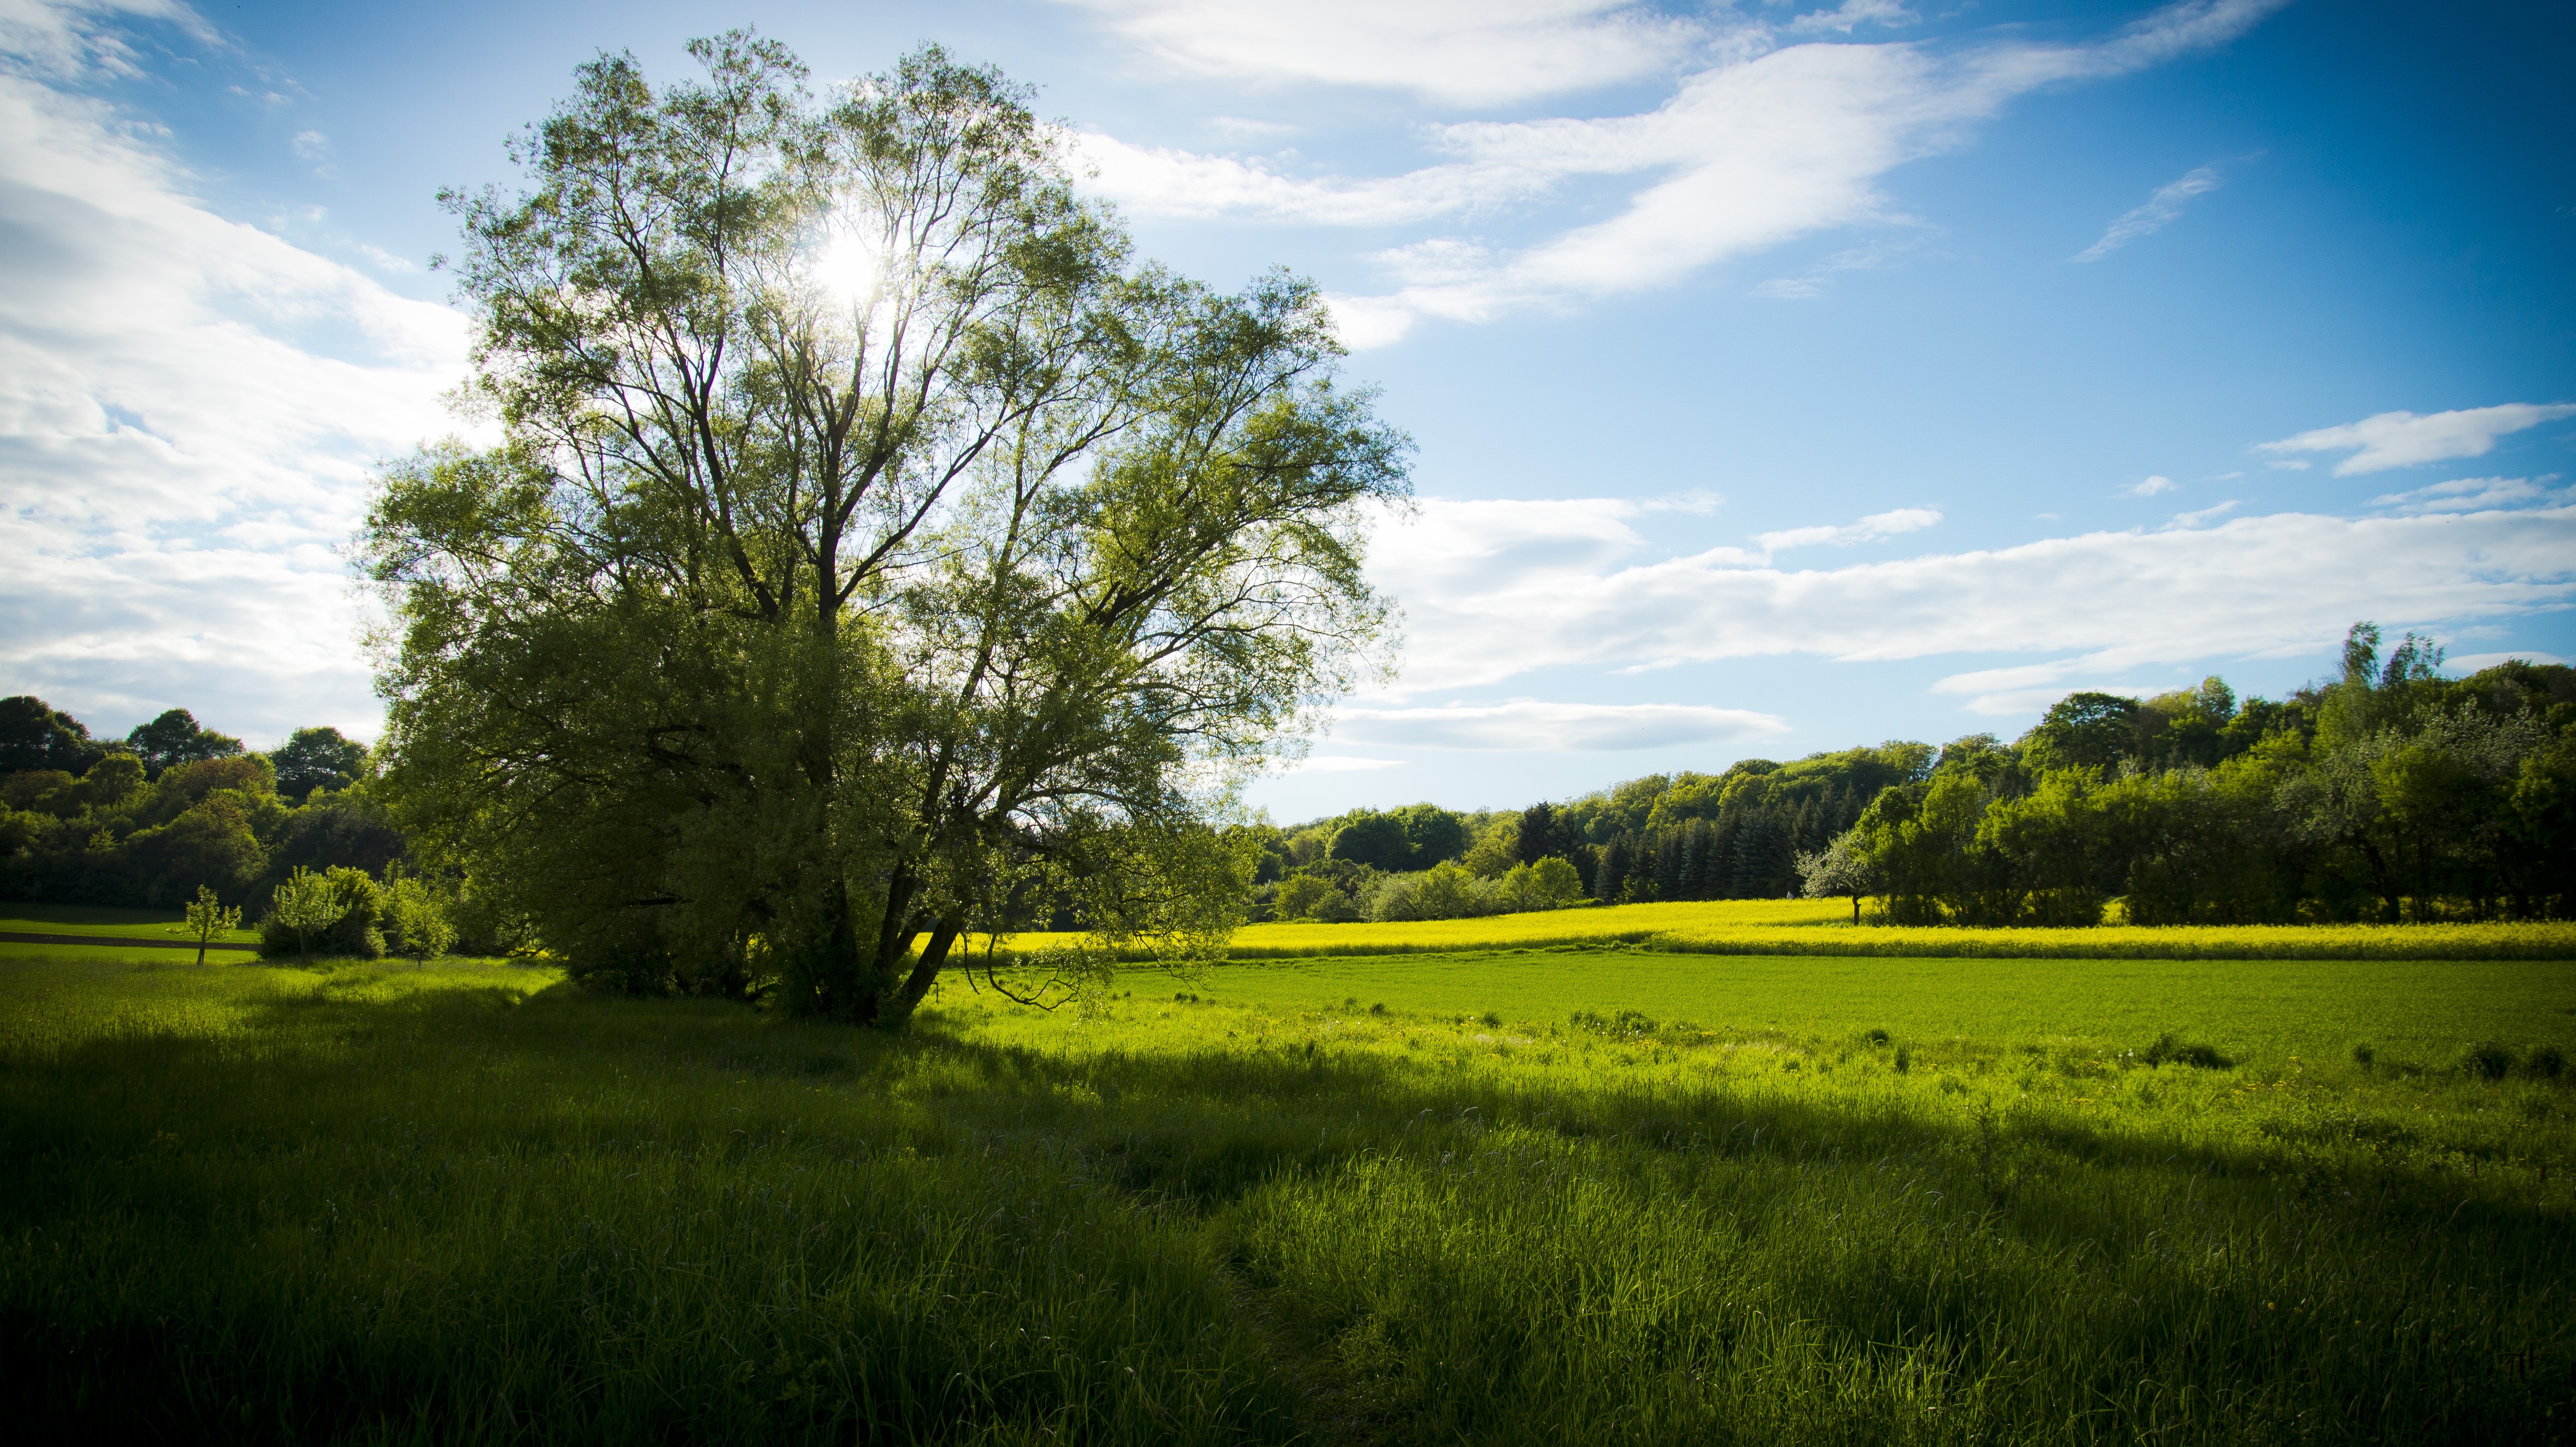
landscape, tree, nature, grass, horizon, cloud, plant, sky, sunset, field, farm, lawn, meadow, prairie, sunlight, morning, hill, flower, land, rural, green, pasture, agriculture, plain, clouds, fields, grassland, habitat, rural area, paddy field, spring meadow, natural environment, geographical feature, grass family, woody plant